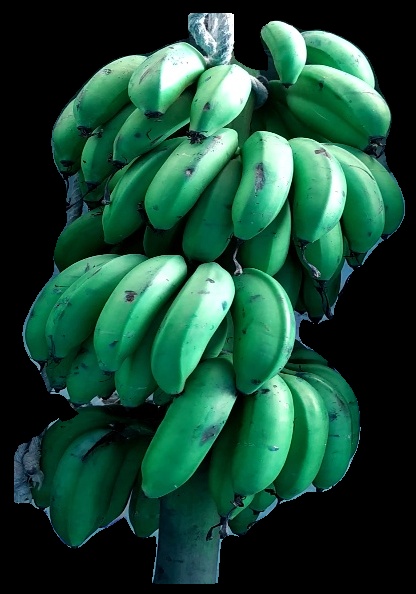
Variety: rasbale
Grade: grade2